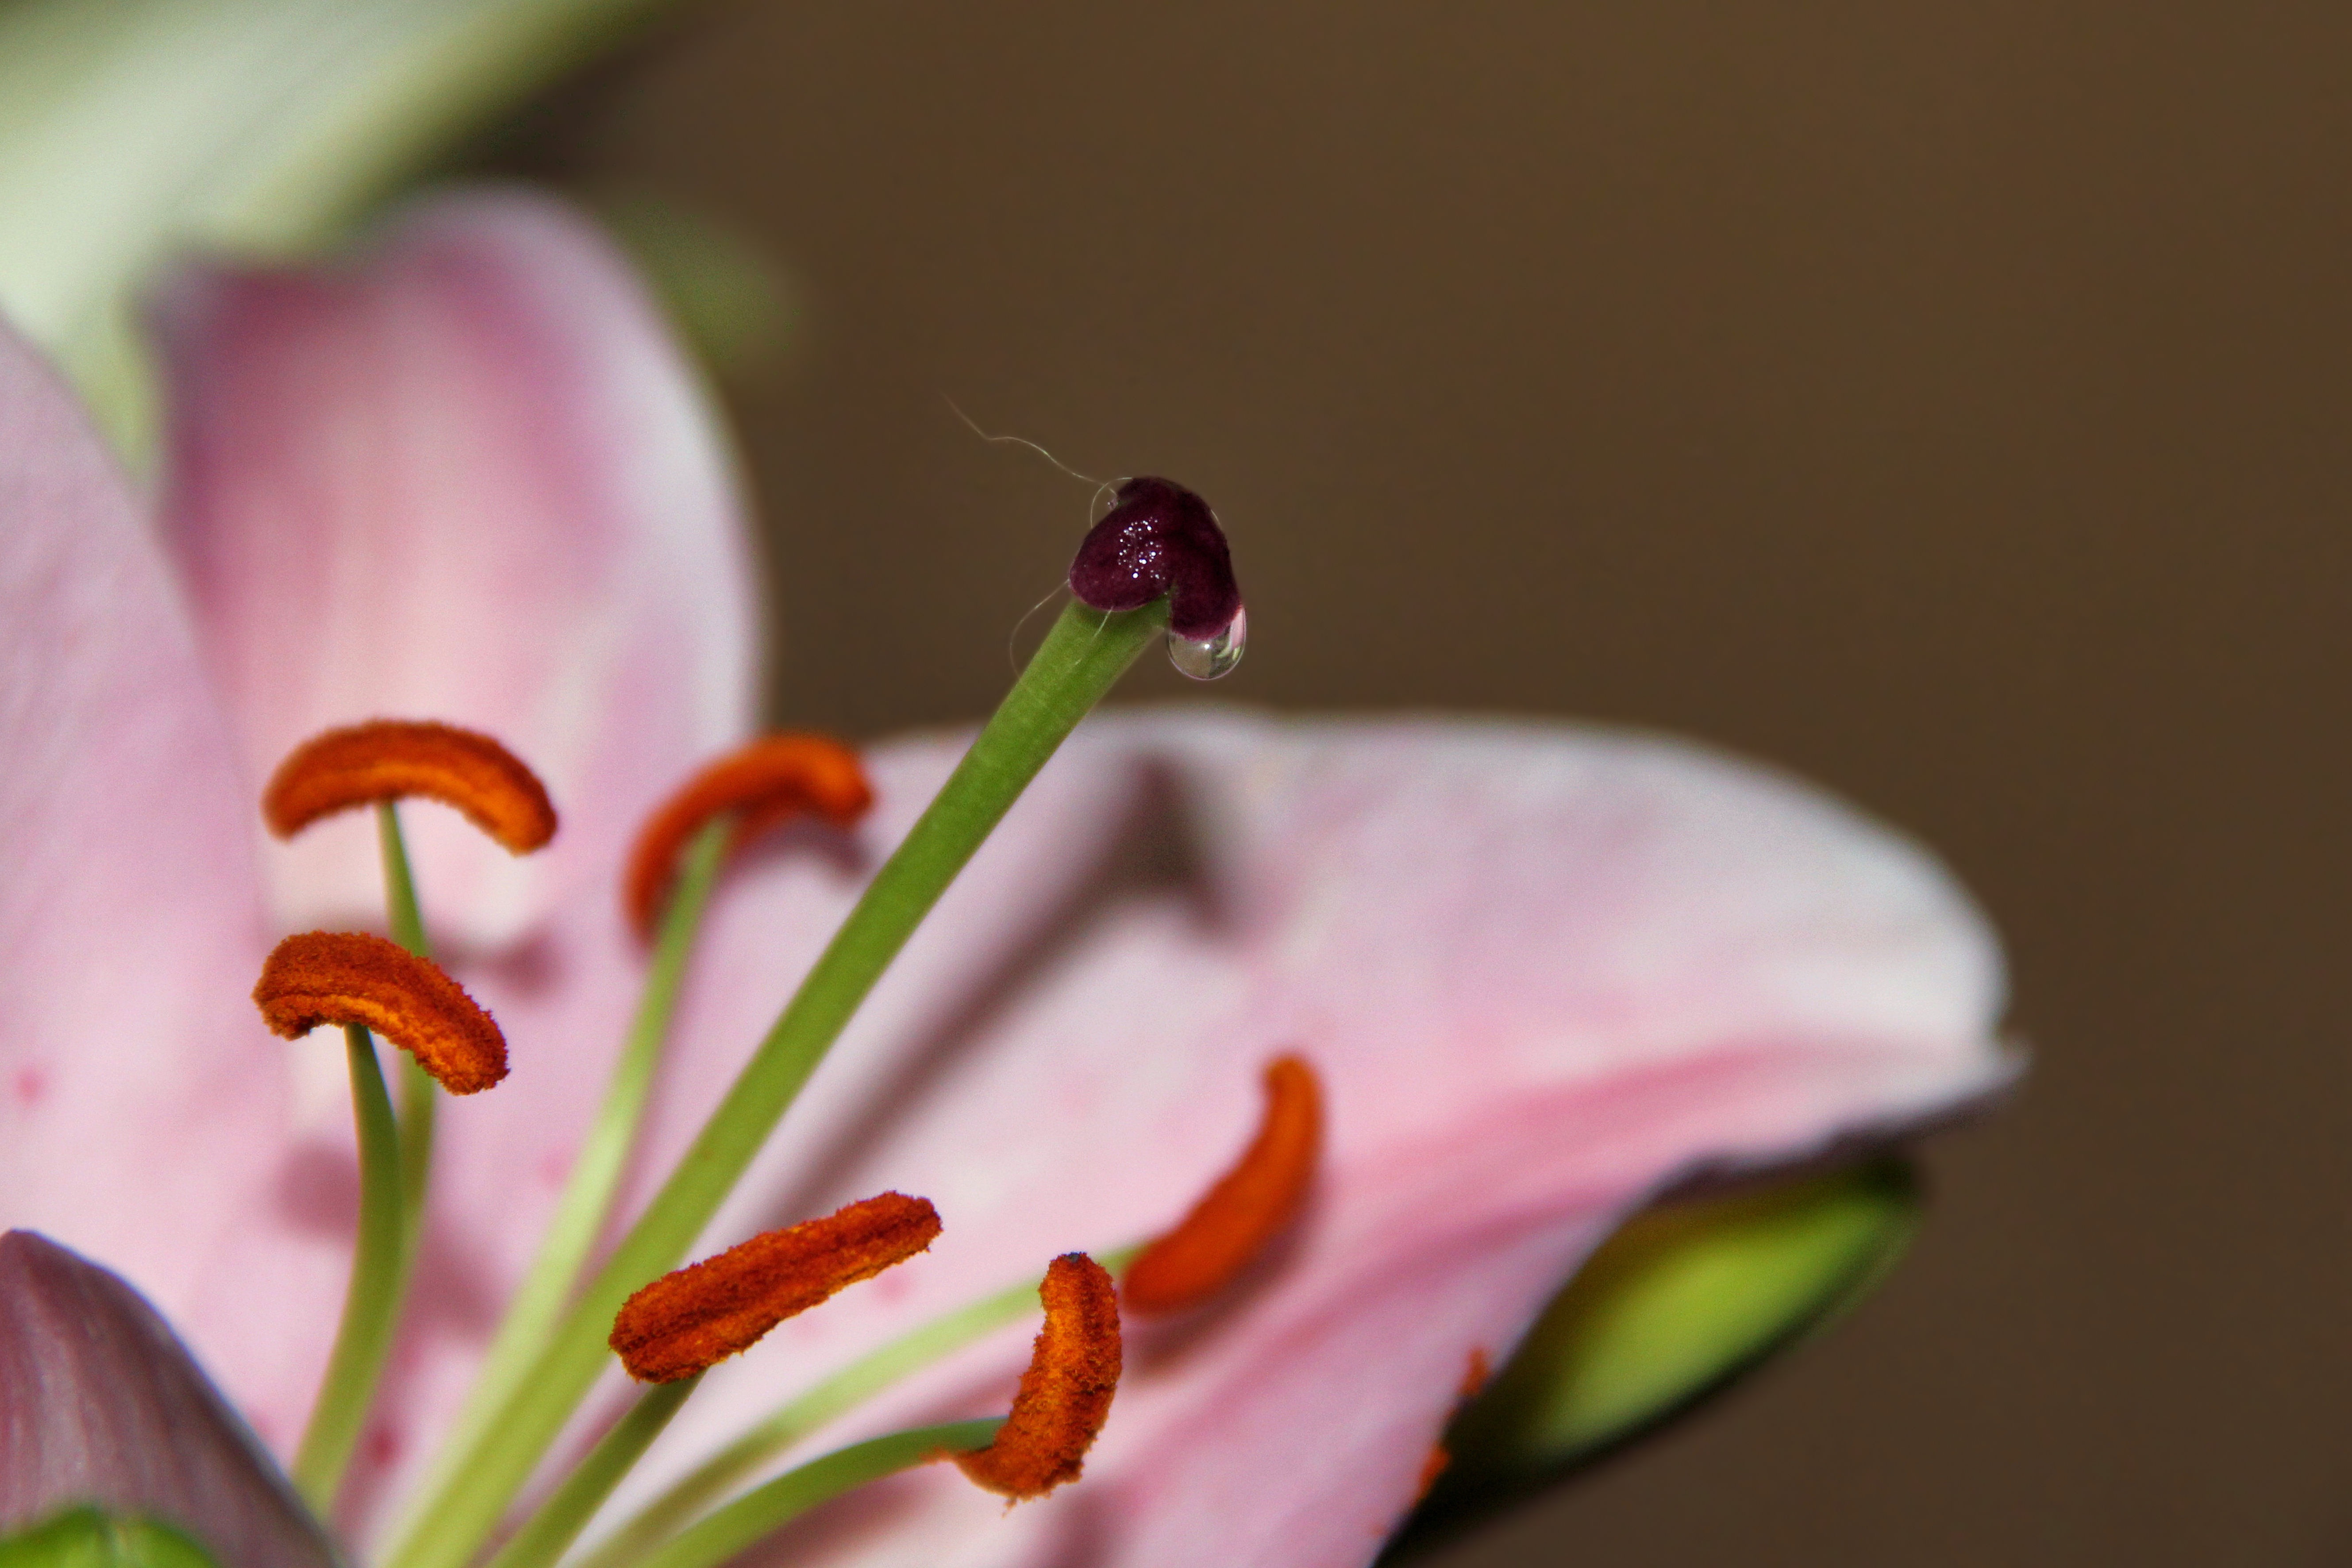
blossom, plant, photography, leaf, flower, petal, pollen, insect, botany, pink, flora, close up, pistil, lily, nectar, daylily, calyx, macro photography, flowering plant, pollen threads, flower nectar, nectar drops, plant stem, land plant